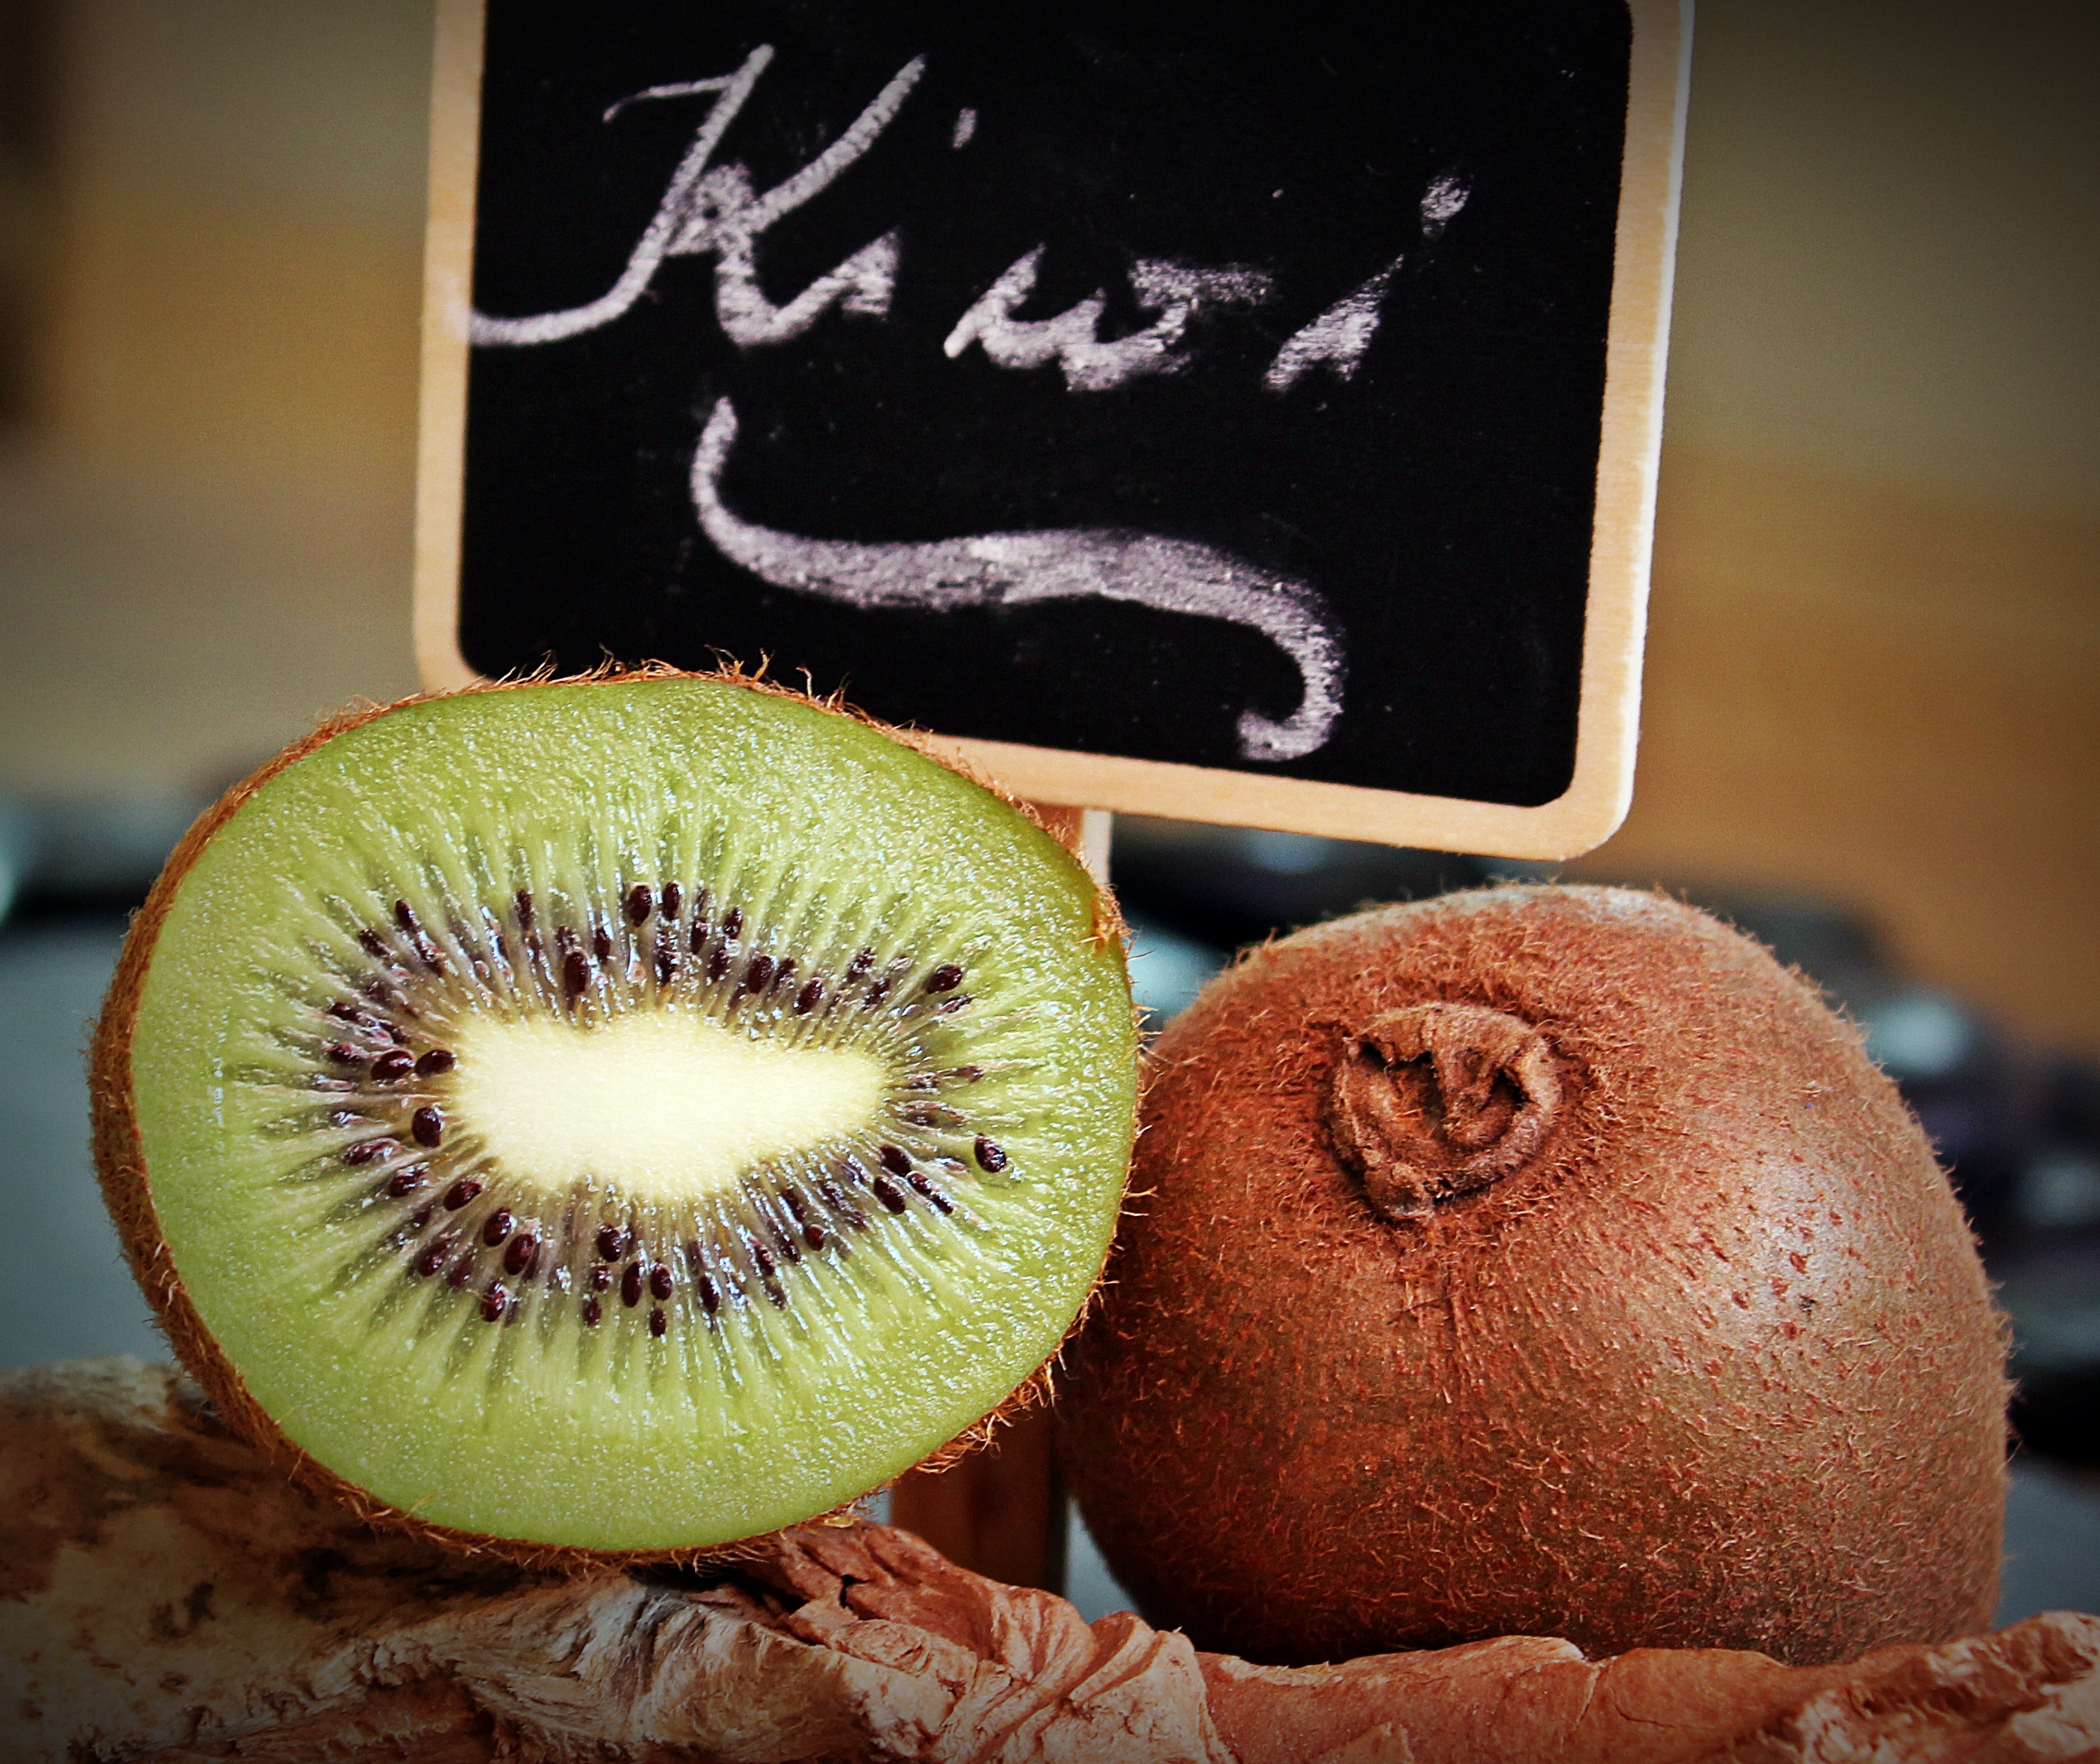
plant, fruit, sweet, food, green, produce, healthy, eat, delicious, kiwi, shield, vitamins, frisch, sweetness, chinese gooseberry, name, macro photography, flavor, whole fruit, half fruit, scripture kiwi